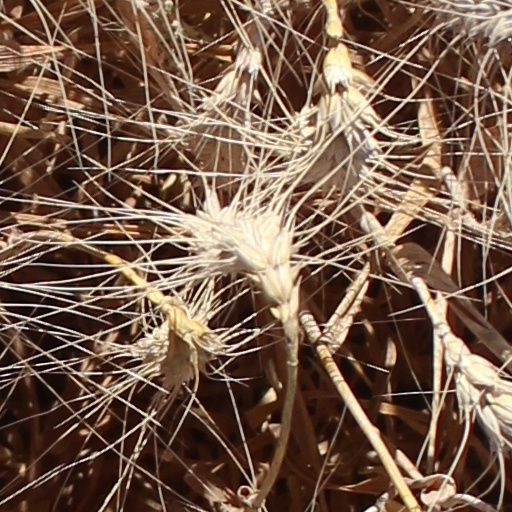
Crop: wheat